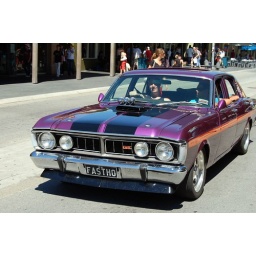
i seen some class cars in freemantle - this was the best, personalised plate too